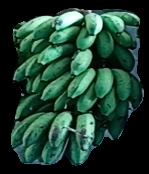
Variety: rasbale
Grade: grade2